2014 Bojangles' Southern 500

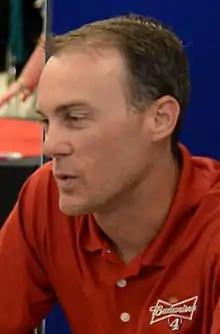
Kevin Harvick won the race from the pole position.

The race began at 6:45 p.m. Eastern time with Kevin Harvick leading the field to the green flag. He didn't hold the lead for long as Joey Logano passed him to take the top spot.